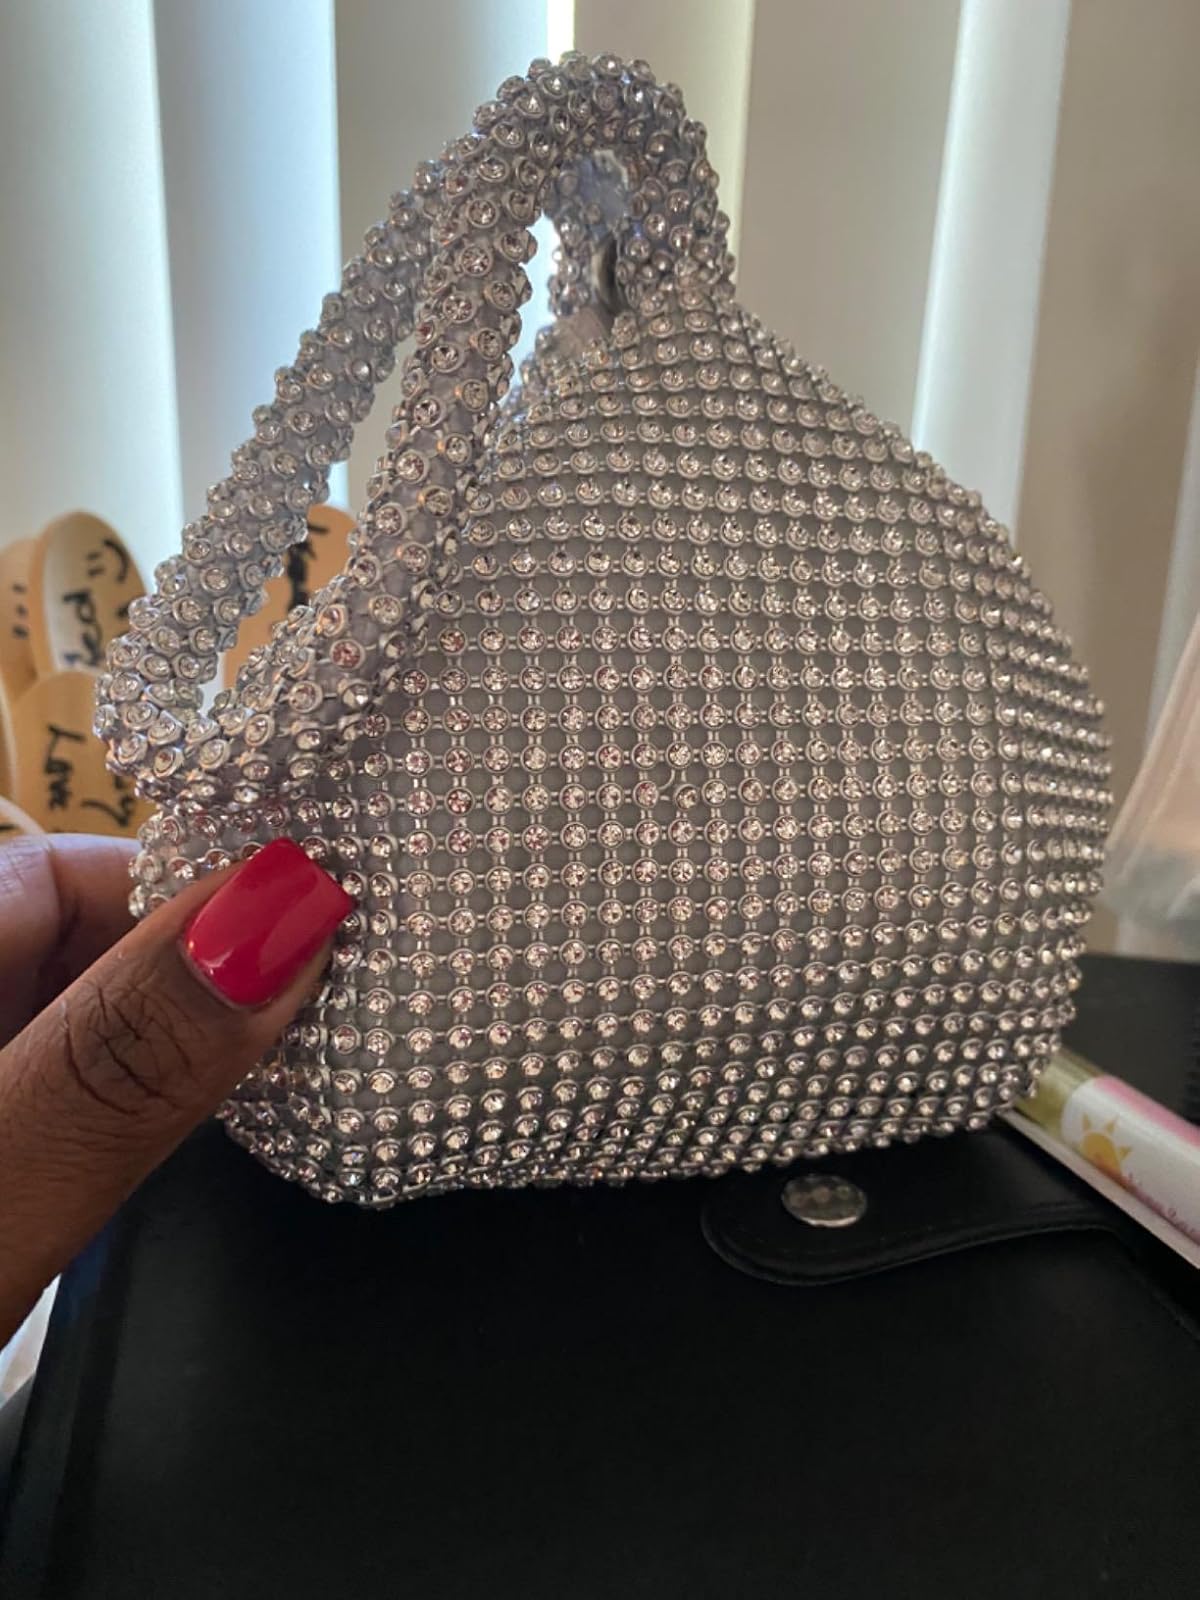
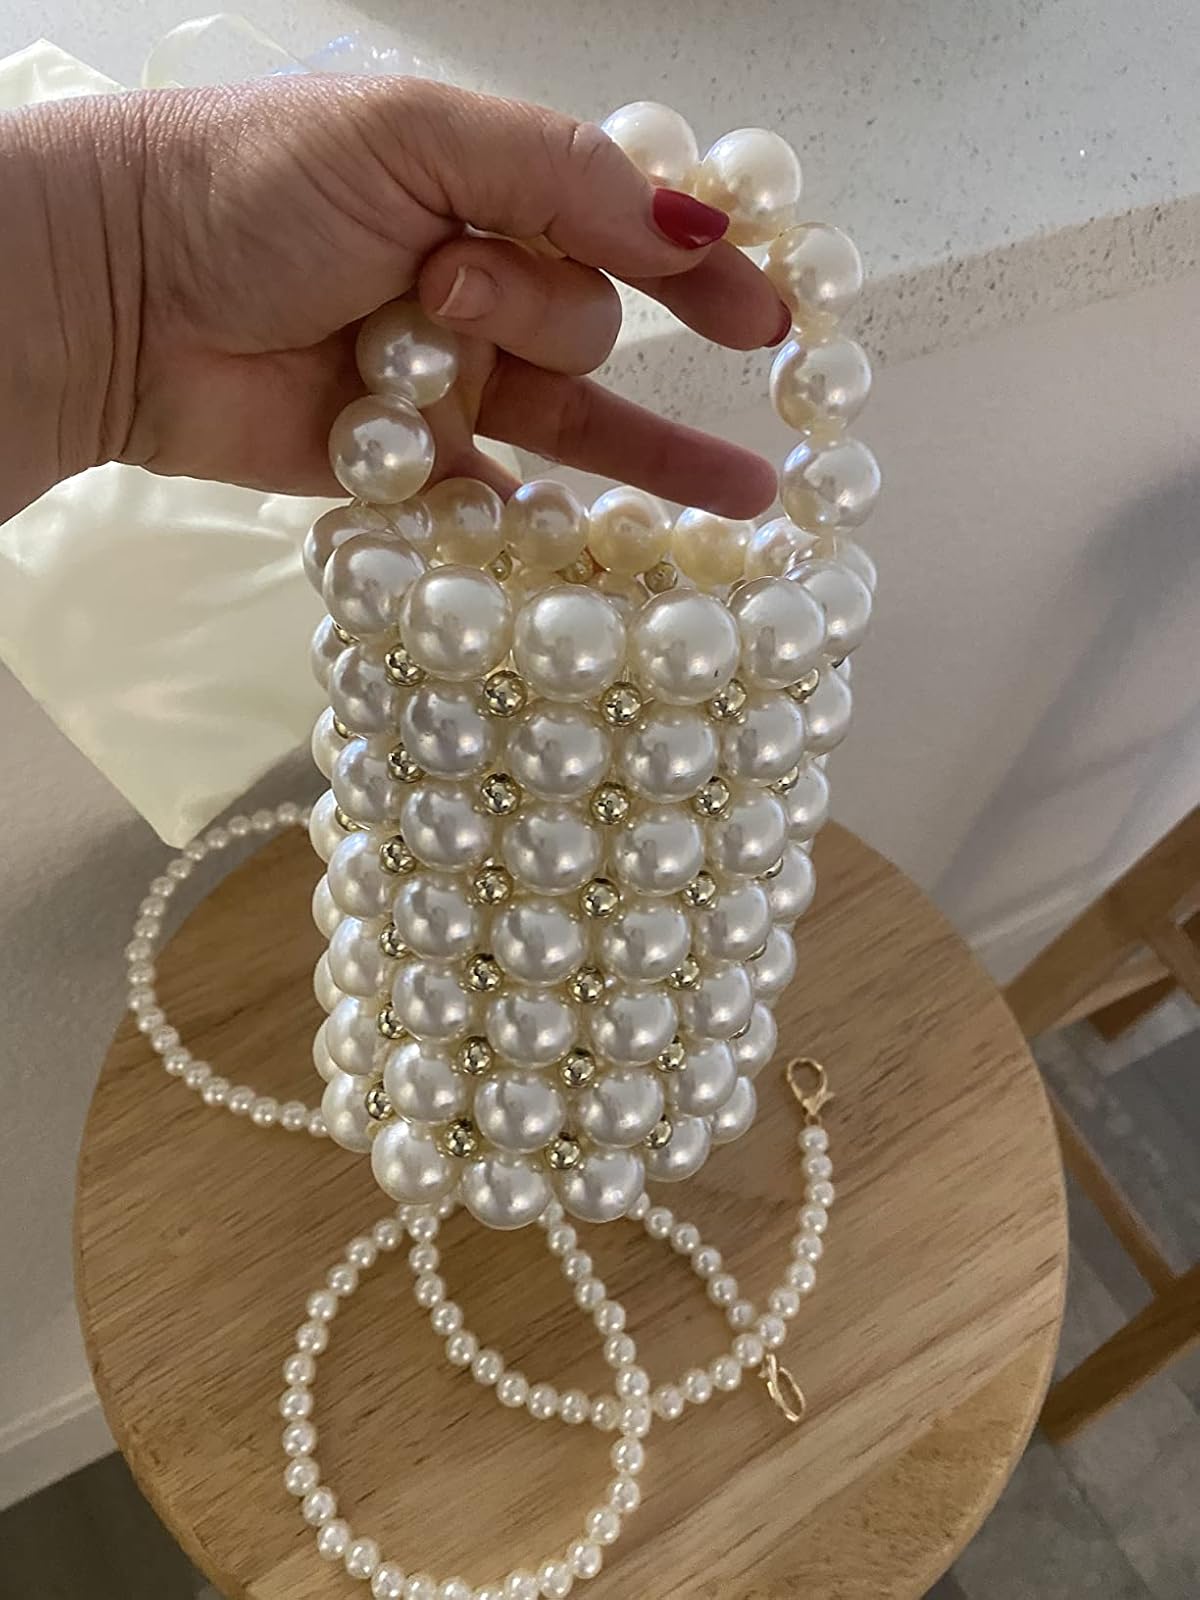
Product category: accessories_handbag
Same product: no